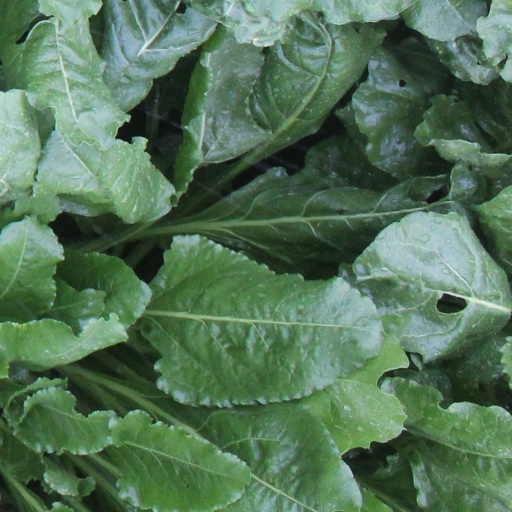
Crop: sugar beet